Alberta Kinsey

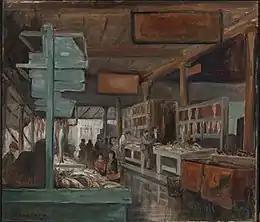
"Fish Market" (1934), painting by Alberta Kinsey for the Public Works of Art Project

Alberta Kinsey (1875 - April 23, 1952) was an American painter. Born in West Milton, Ohio, she was trained in New Orleans, France and Italy. She taught at Wilmington College and became an artist in New Orleans' French Quarter. Her work can be seen at the Smithsonian American Art Museum.